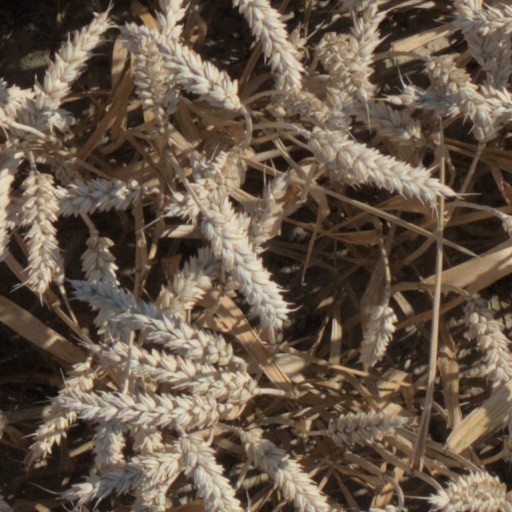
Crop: wheat